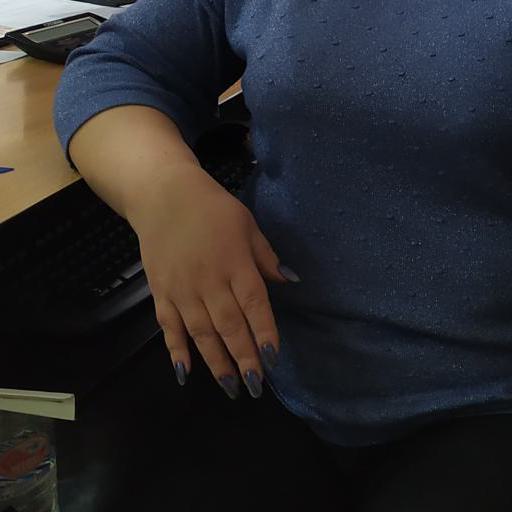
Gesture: no_gesture